Mikhail Motsak

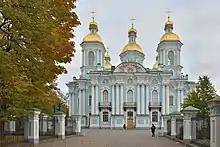
The St. Nicholas Naval Cathedral in Saint Petersburg, where Motsak's memorial service was held

Motsak died in Saint Petersburg on 19 October 2019. His death was announced by the Saint Petersburg Navy Sailors and Veterans Club, who said that he had died at the S.M. Kirov Military Medical Academy "after a serious and prolonged illness". The incumbent commander of the Northern Fleet, Vice-Admiral Aleksandr Moiseyev, expressed his condolences. Retired admiral Vladimir Valuyev stated that Motsak was a "real submariner, a competent specialist and a caring commander." A funeral service was held at the St. Petersburg Naval Institute on 22 October, with a second service later that day at the St. Nicholas Naval Cathedral. Motsak was buried in Serafimovskoe Cemetery in Saint Petersburg, the same cemetery where many of the "Kursk" crewmen were interred.